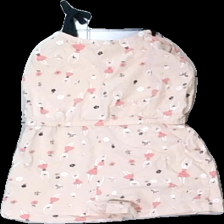
View: front
Type: Dress
Category: Children
Brand: Not in the list
Brand text on label: lupilu
Colors: White, Pink, Black
Material: 100% cotton
Pattern: Floral print
Cut: Regular
Size: 98
Season: Summer
Price range: <50
Recommended usage: Reuse